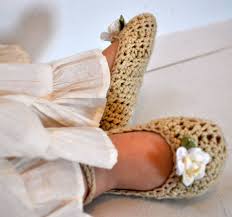
Label: Ballet Flat